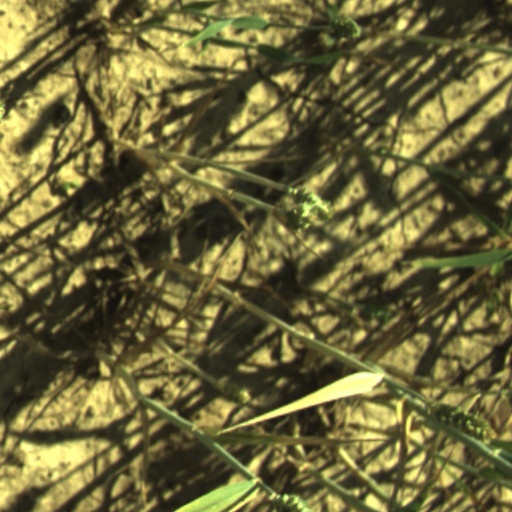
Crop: wheat